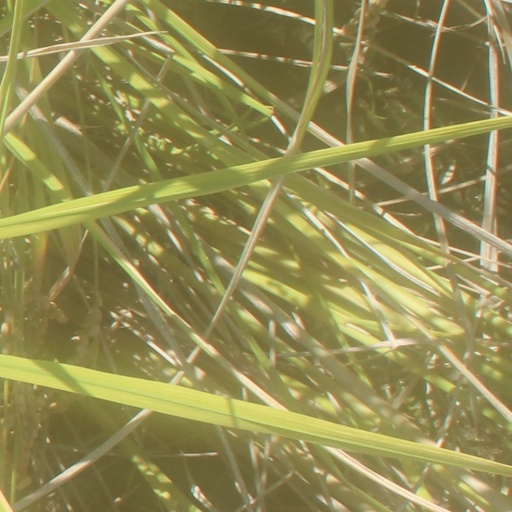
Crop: rice